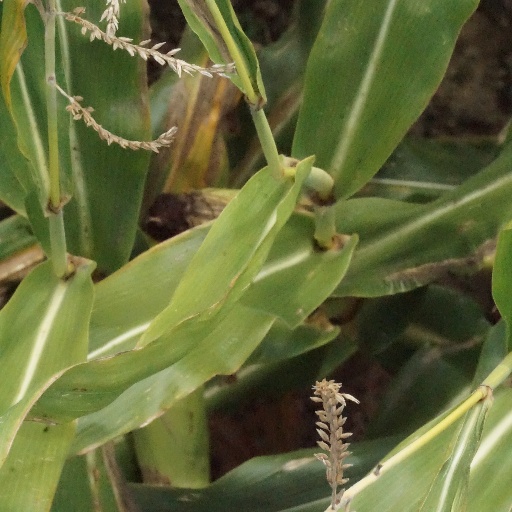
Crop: maize; corn